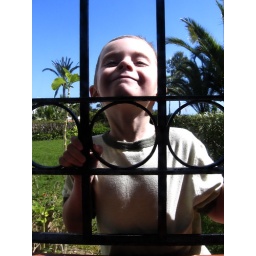
Kaleb looking in our bedroom window